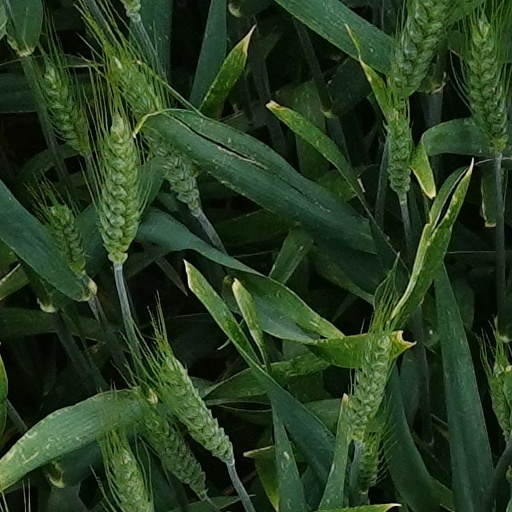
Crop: wheat